James Hope (Royal Navy officer)

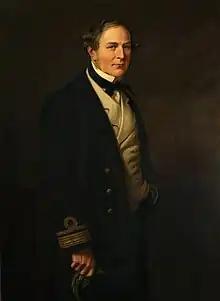
Portrait by Joseph Sydney Willis Hodges

Admiral of the Fleet Sir James Hope, GCB (3 March 1808 – 9 June 1881) was a Royal Navy officer. As a captain he was present at the Battle of Vuelta de Obligado during the Uruguayan Civil War and then in the Baltic Sea during the Crimean War.